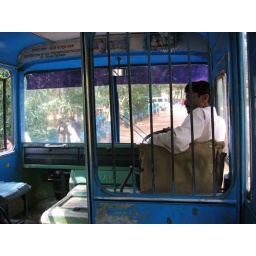
TATA bus we rode on at the lion and tiger safari park near shimoga